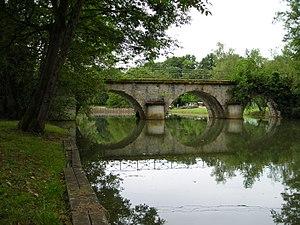
Rivière Aron sur le site de Fleury-Commune de Biches
L'Aron est une rivière française du département la Nièvre dans la région de Bourgogne-Franche-Comté, affluent de la Loire en rive droite.
Biches est une commune française située dans le département de la Nièvre, en région Bourgogne-Franche-Comté.